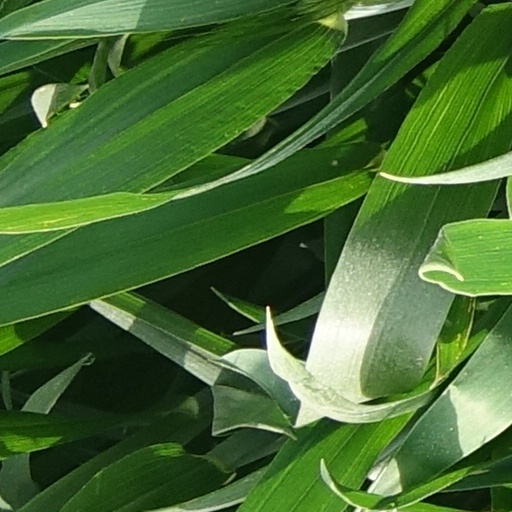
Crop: wheat